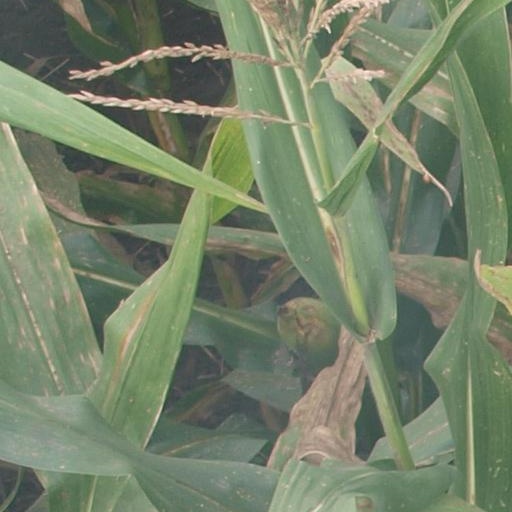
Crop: maize; corn